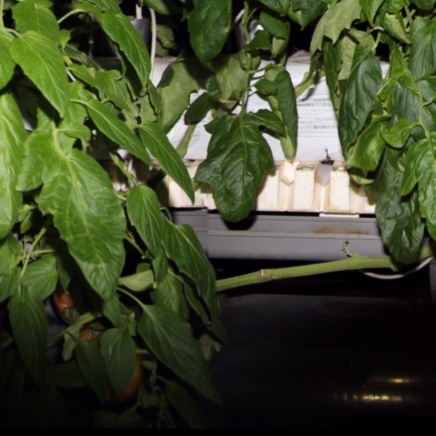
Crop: tomato